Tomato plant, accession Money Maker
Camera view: bottom (45 deg); turntable rotation: 240 degrees
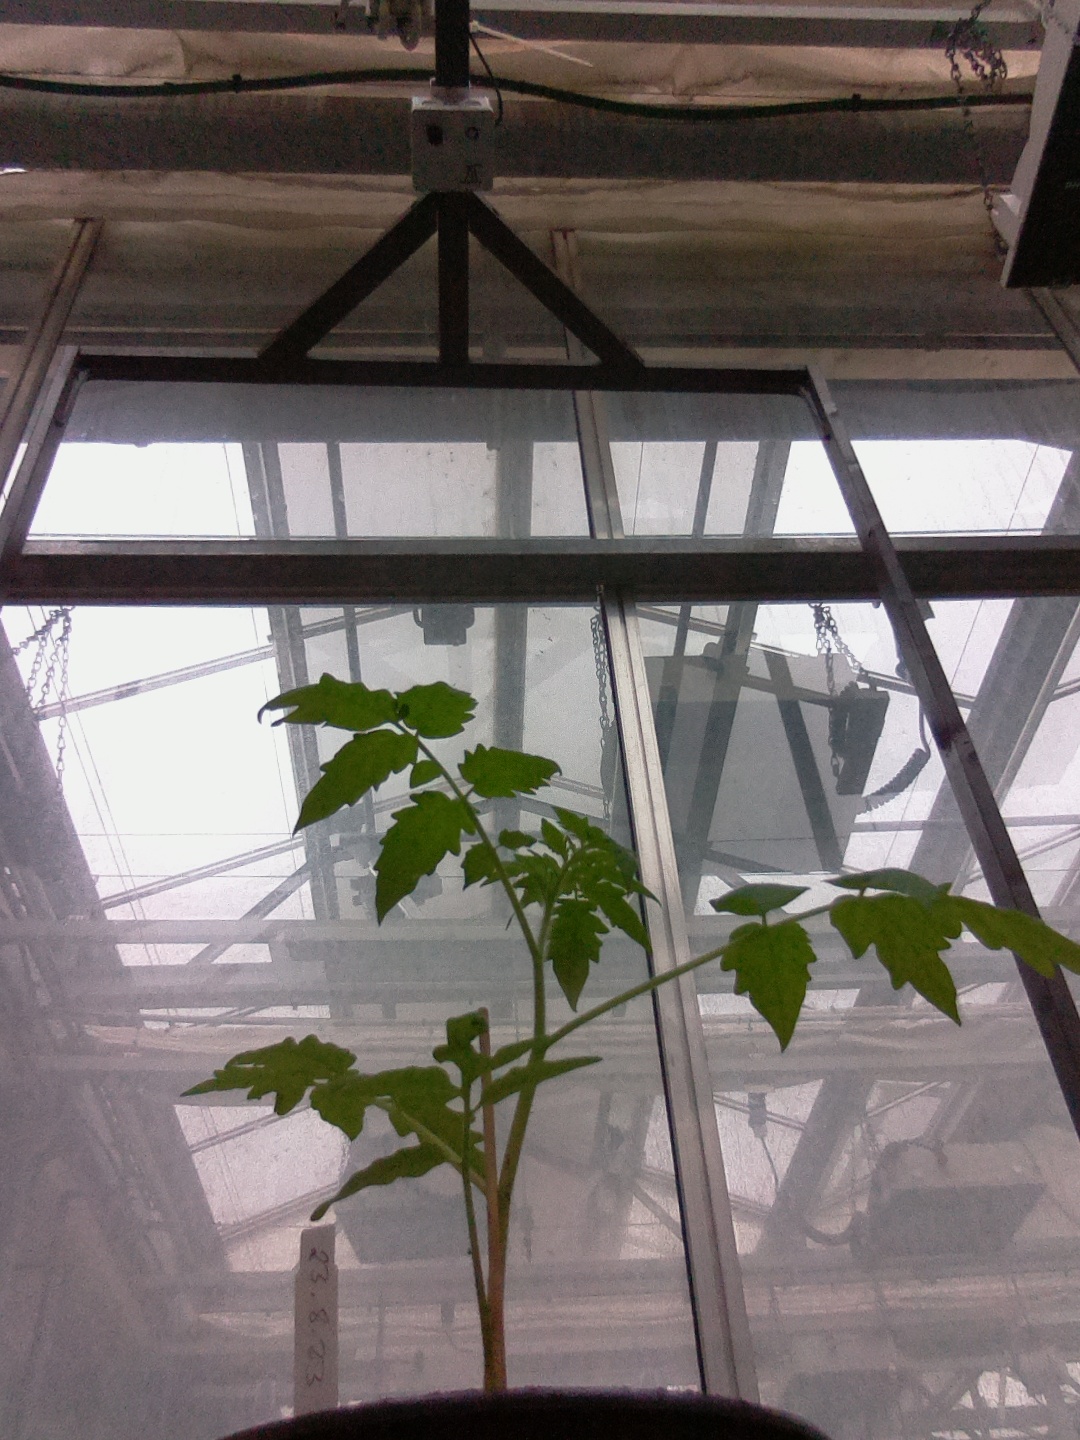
BBCH growth stage 13: 6 of true leaves visible